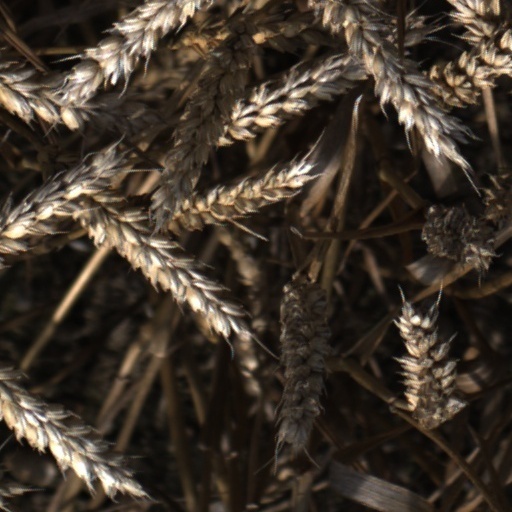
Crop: wheat